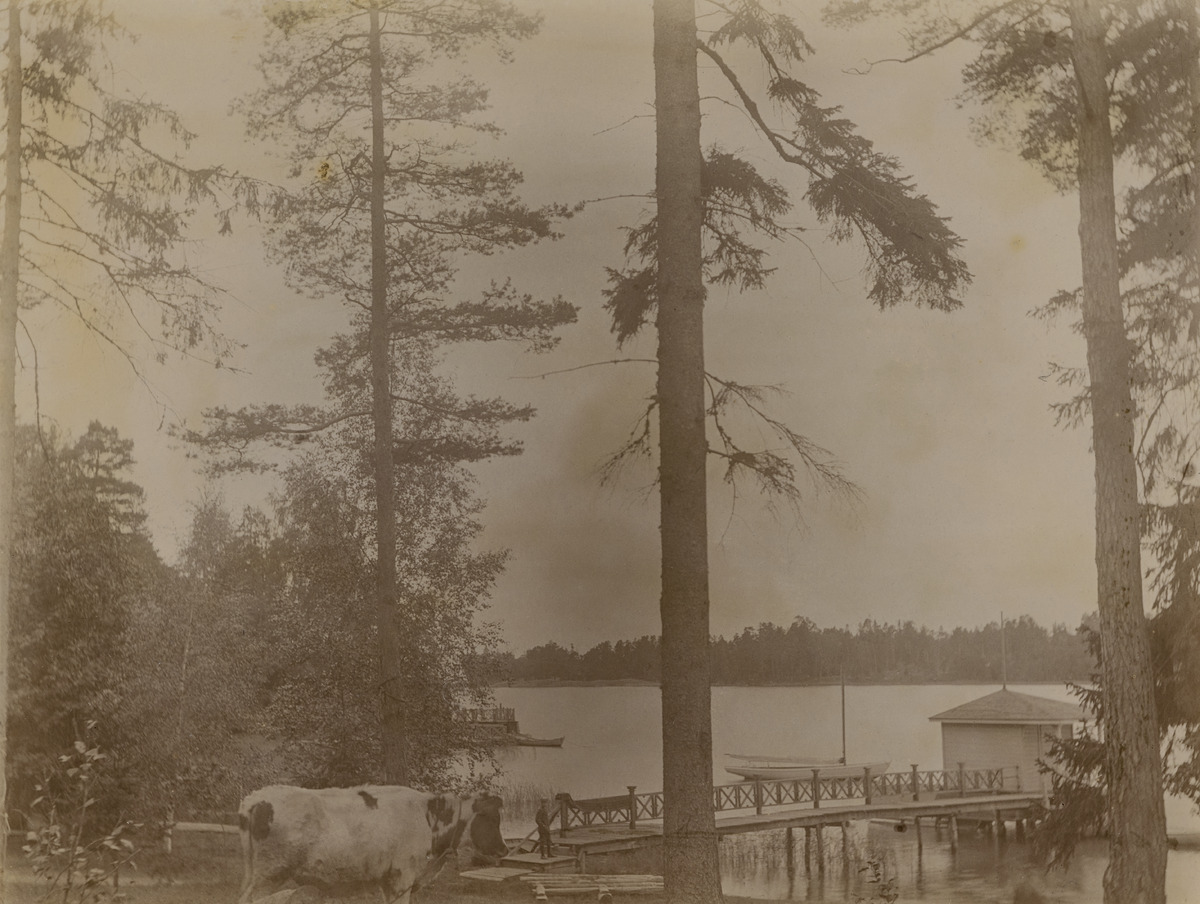
Meilahti 5, Laaksola
sisällön kuvaus: Meilahti 5, Laaksola. Uimahuone, laituri ja purjevene. Kuvan etualalla on ayrshire-rotua oleva lehmä. mustavalkoinen
Kuvaaja: Ståhlberg, Georg, valokuvaaja
Ajankohta: kuvausaika 1903
Paikka: Suomi, Uusimaa, Helsinki, Meilahti Helsinki, meilahti 5 Laaksola
Aiheet: laiturit, veneet, vapaa-aika, uimalat, liikuntapaikat, pukuhuoneet, lehmät, nautakarja, lypsykarja, ayrshire, maitotalous, omavaraisuus, kotitarve